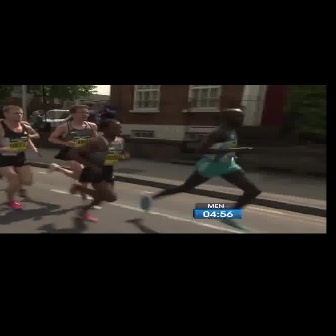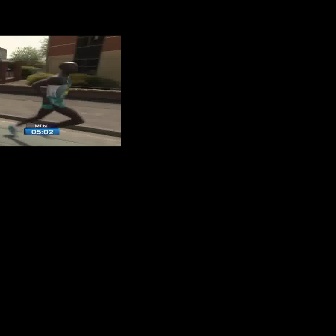
  Please identify the target specified by the bounding box [139,108,261,229] in the first image and locate it in the second image. Return the coordinates in [x_min,y_min,x_max,y_max] format.
Answer: [7,61,83,137]